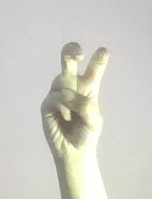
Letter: toot